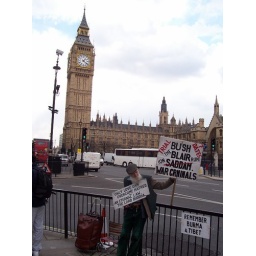
A war protester waving signs on a street corner in front of the Houses of Parliament and Big Ben.